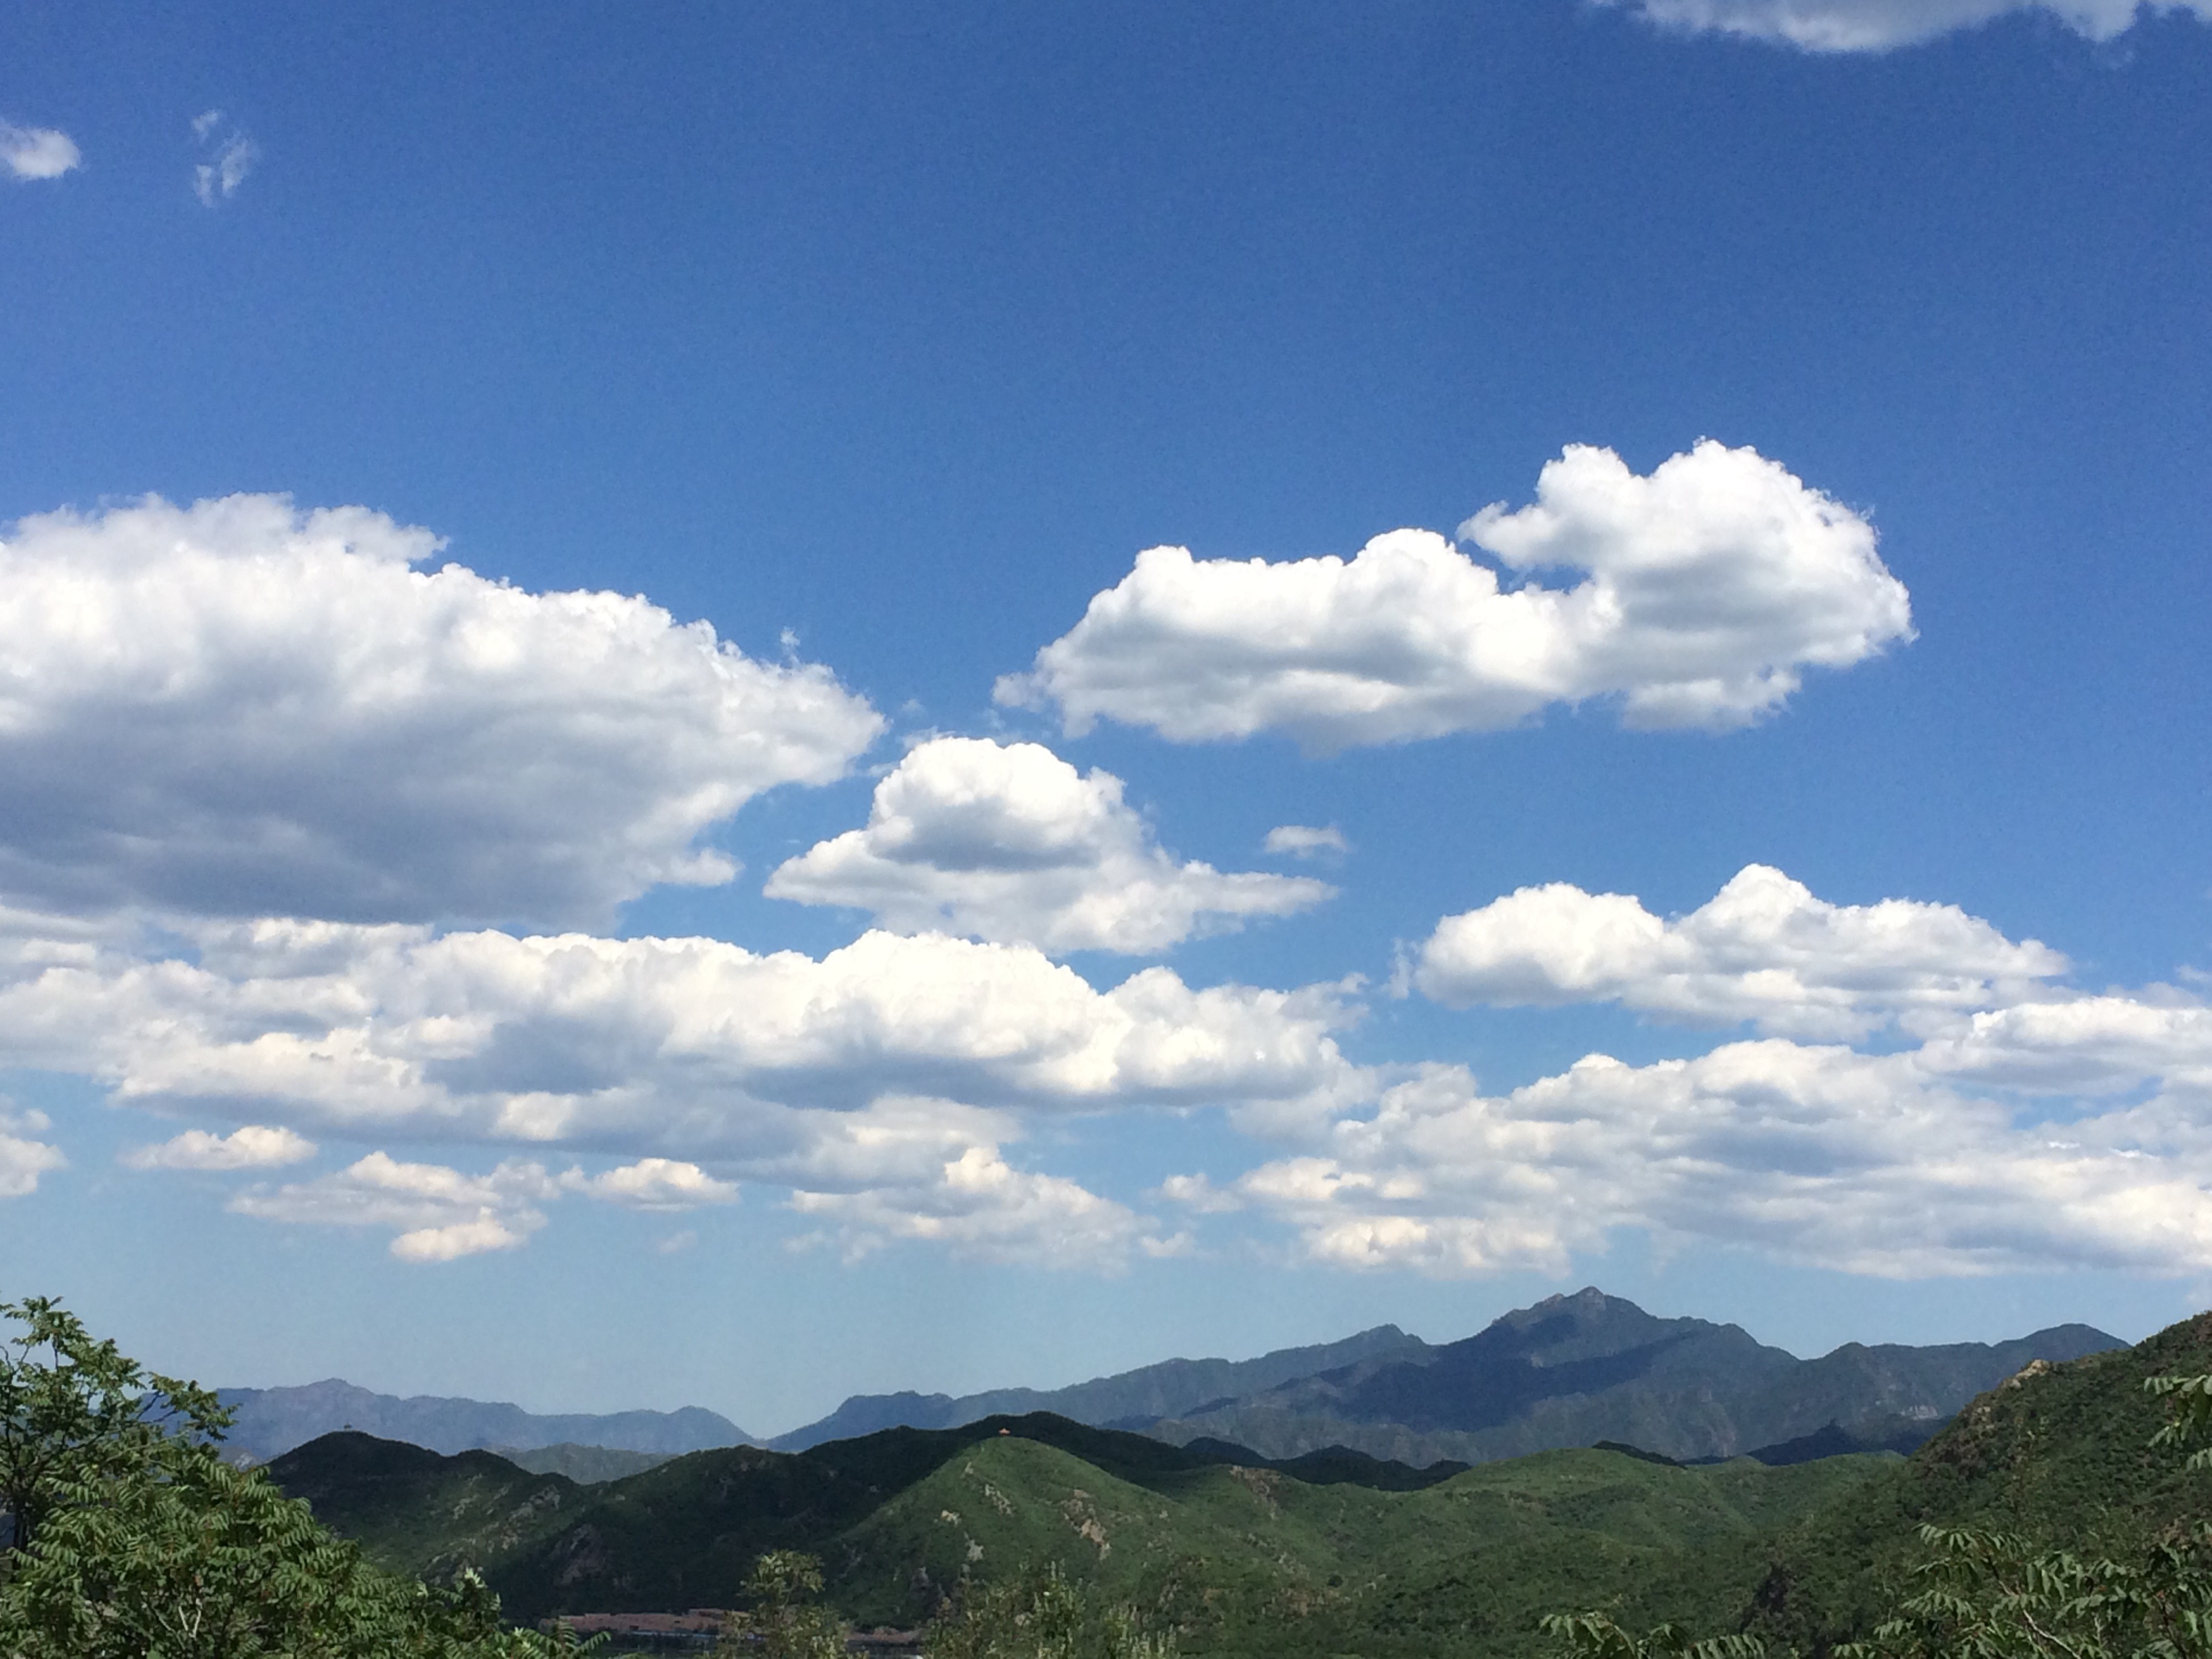
horizon, mountain, cloud, sky, meadow, hill, mountain range, cumulus, plain, grassland, plateau, ecosystem, the scenery, blue sky and white clouds, meteorological phenomenon, mountainous landforms